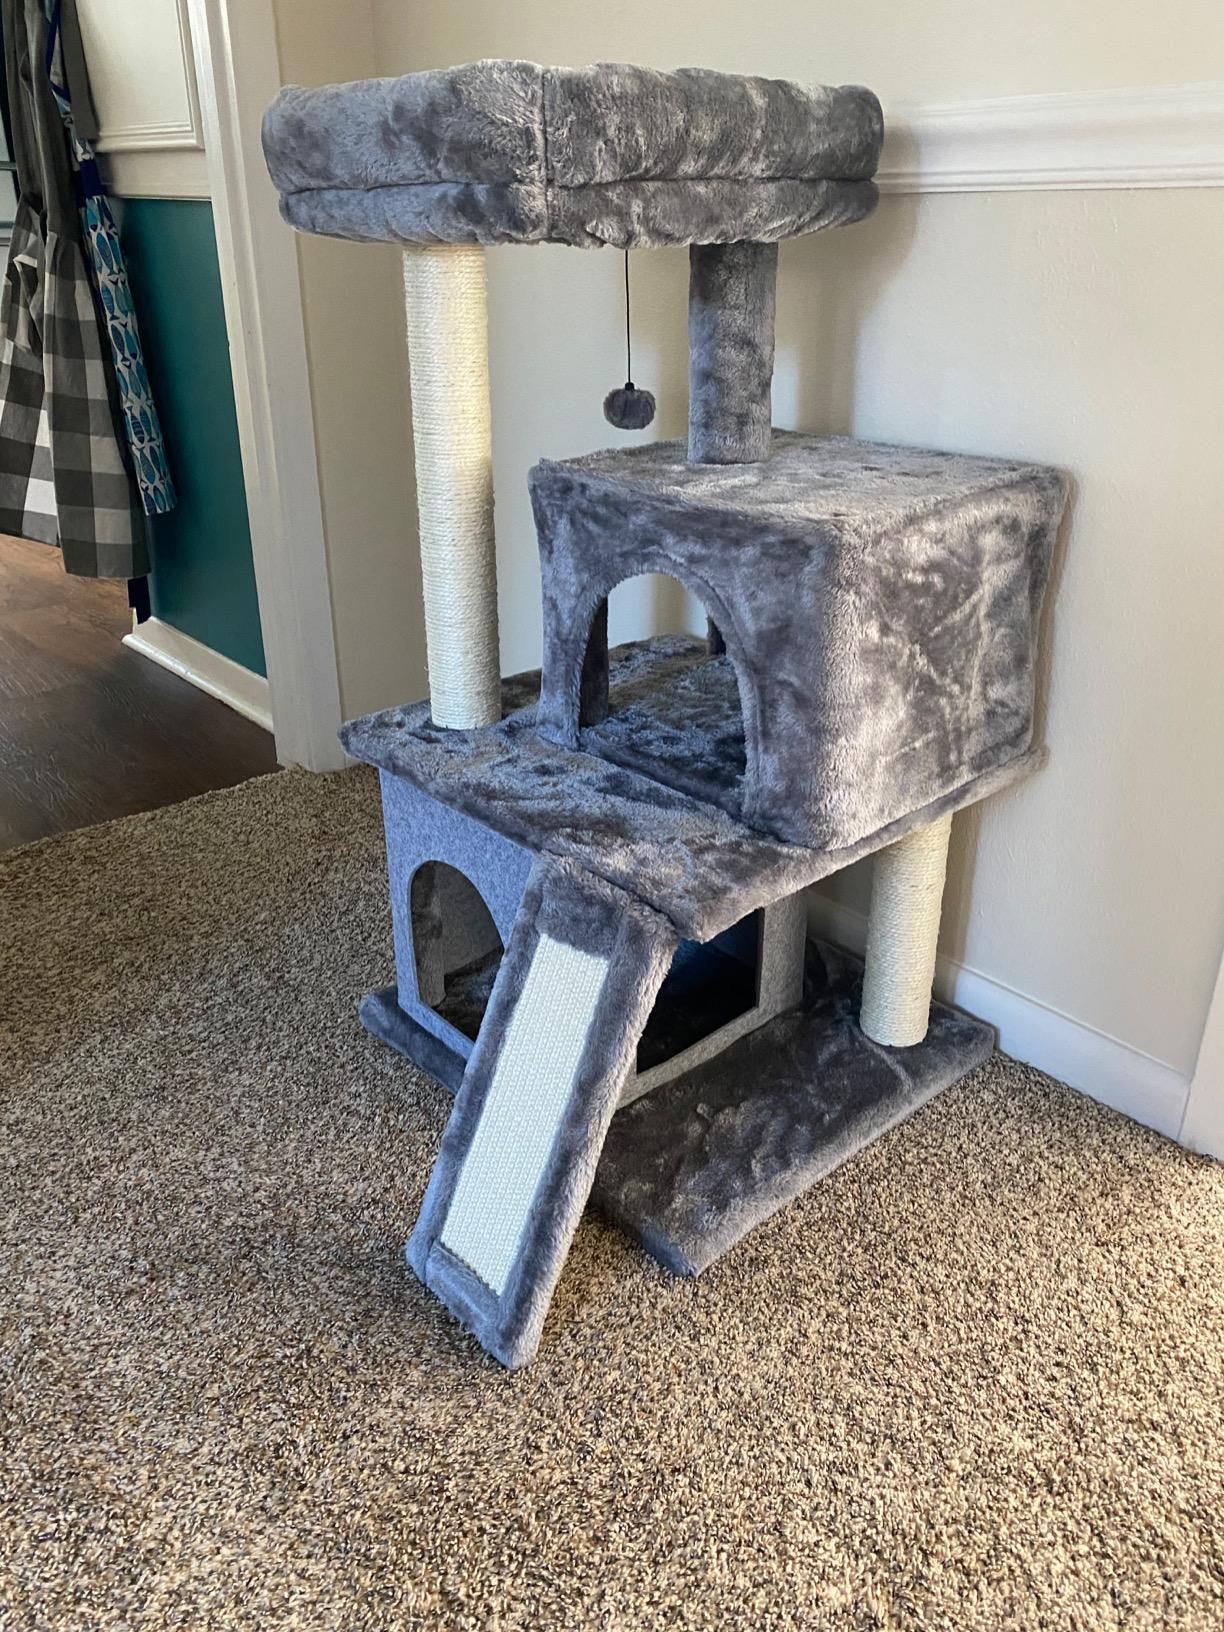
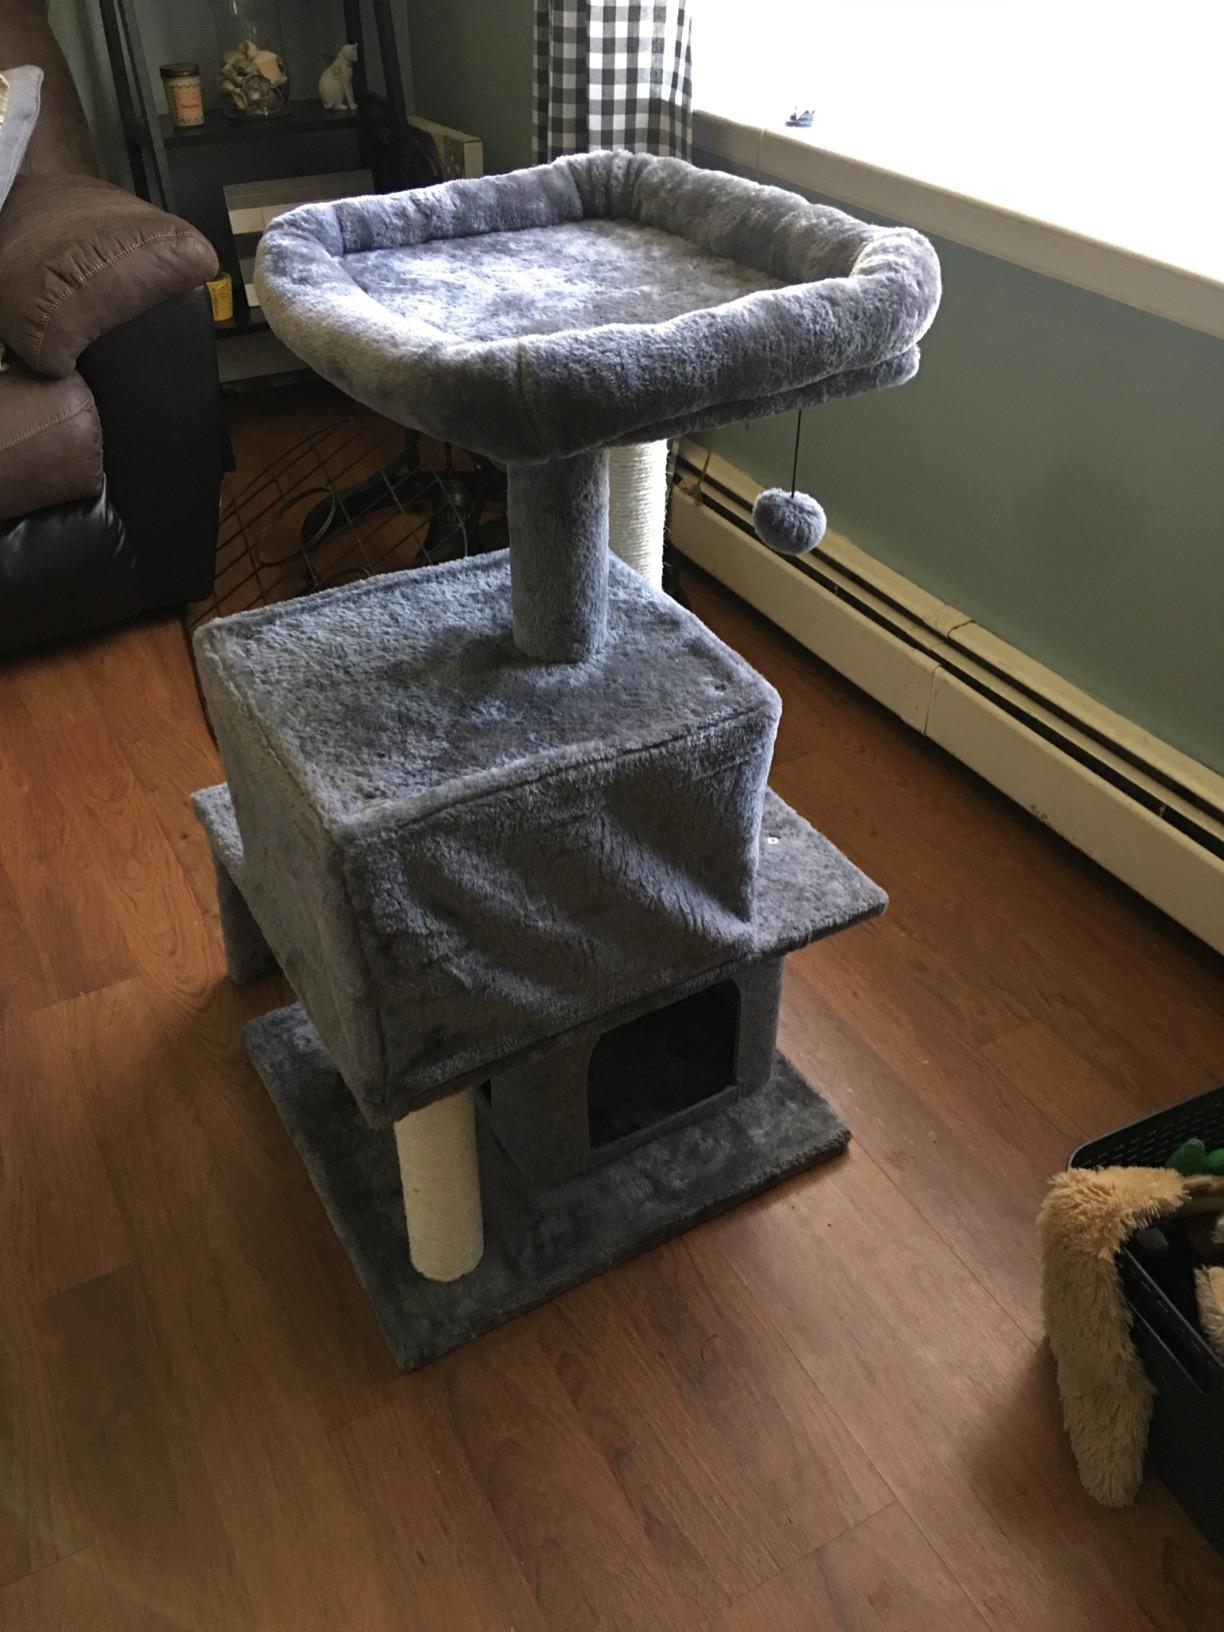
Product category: items_cat tree
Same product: yes